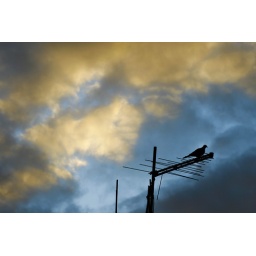
once upon the time the sky was clear :)